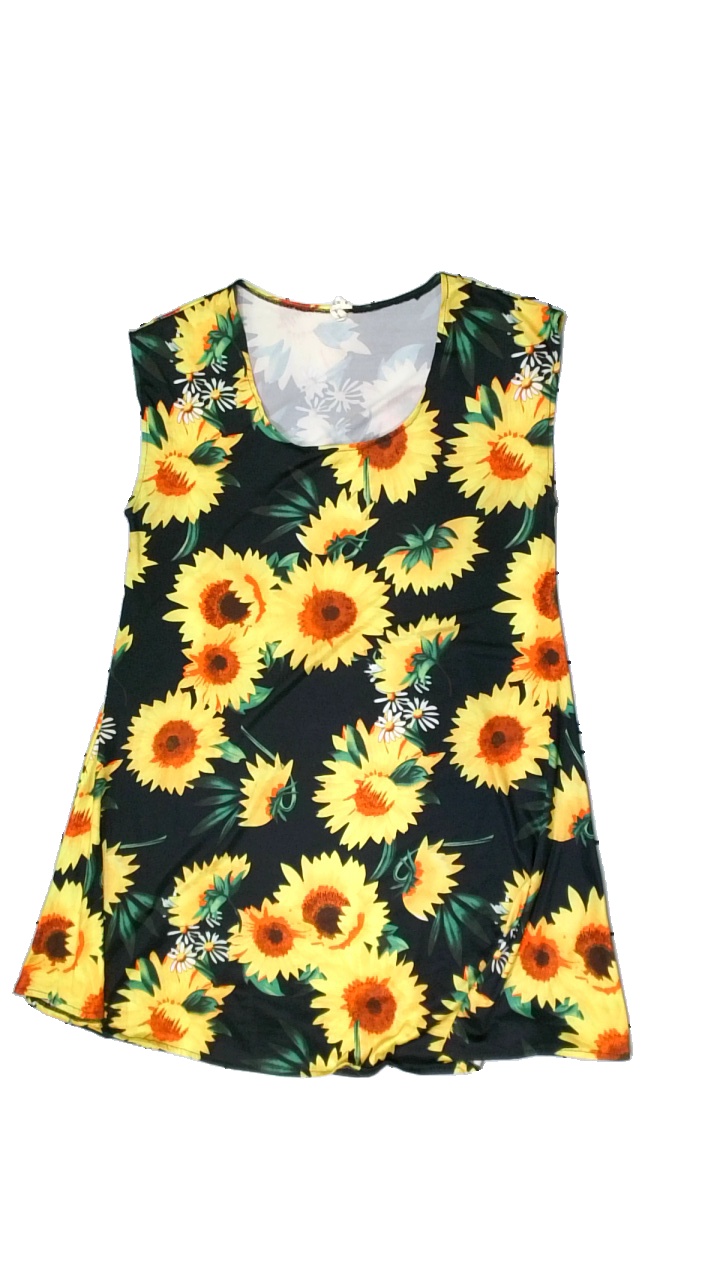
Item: Dress (Ladies)
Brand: Hangmatta Norhult
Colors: Multicolor, Black, Yellow, Green
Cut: C-collar
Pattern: Floral print
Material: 100% polyester
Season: All
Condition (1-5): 3
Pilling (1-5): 3
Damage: pulled thread
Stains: Minor
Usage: Export
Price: <50